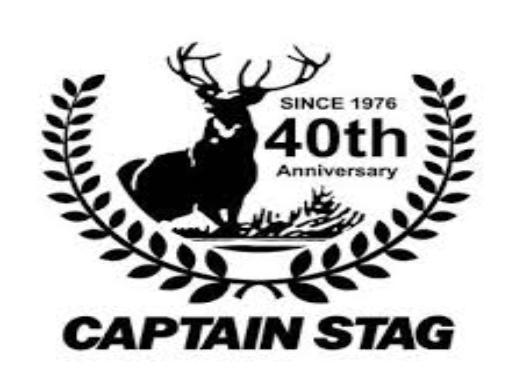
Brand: captain stag
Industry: Necessities